Prince Sultan Air Base

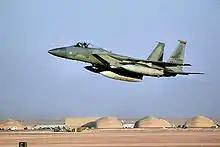
An Air National Guard F-15C Eagle fighter taking off from Prince Sultan Air Base in 2000

Before the September 11 attacks, per agreement with the Saudi Arabian government, all U.S. and Allied aircraft stationed at PSAB were to be of a "defensive" versus "offensive" nature. This was due to Arab sensitivities that non-Royal Saudi Air Force (RSAF) aircraft in the Kingdom of Saudi Arabia should be perceived as being there for the defense of the Kingdom.